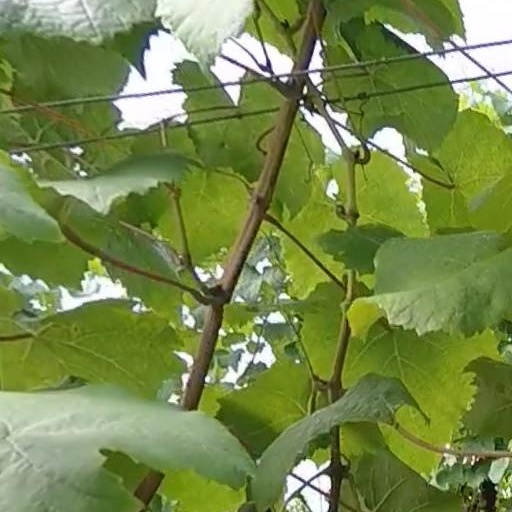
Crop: grape